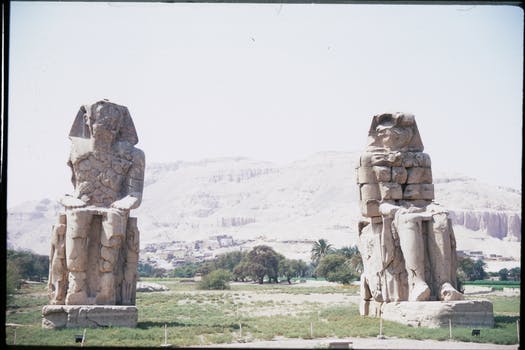
Label: No Watermark